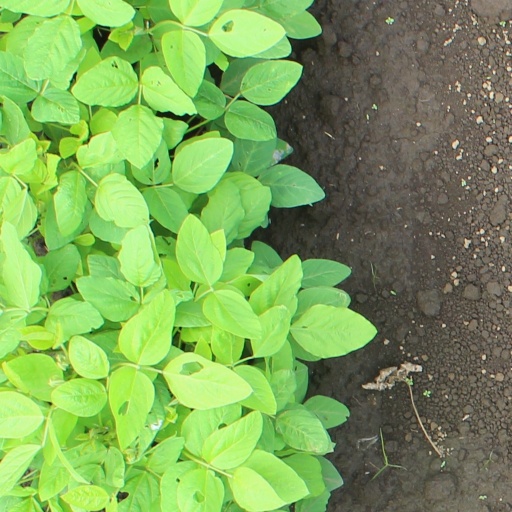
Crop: soybean